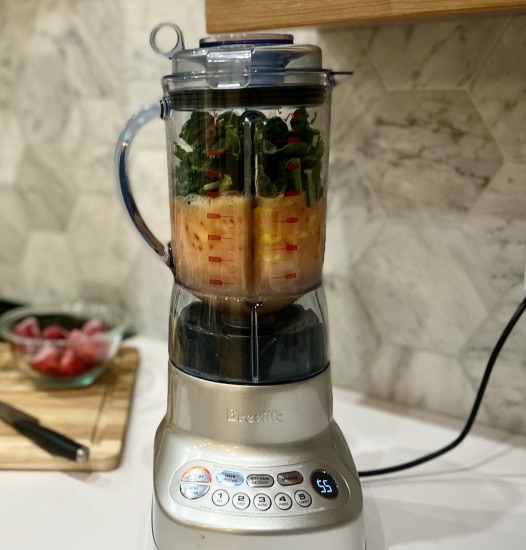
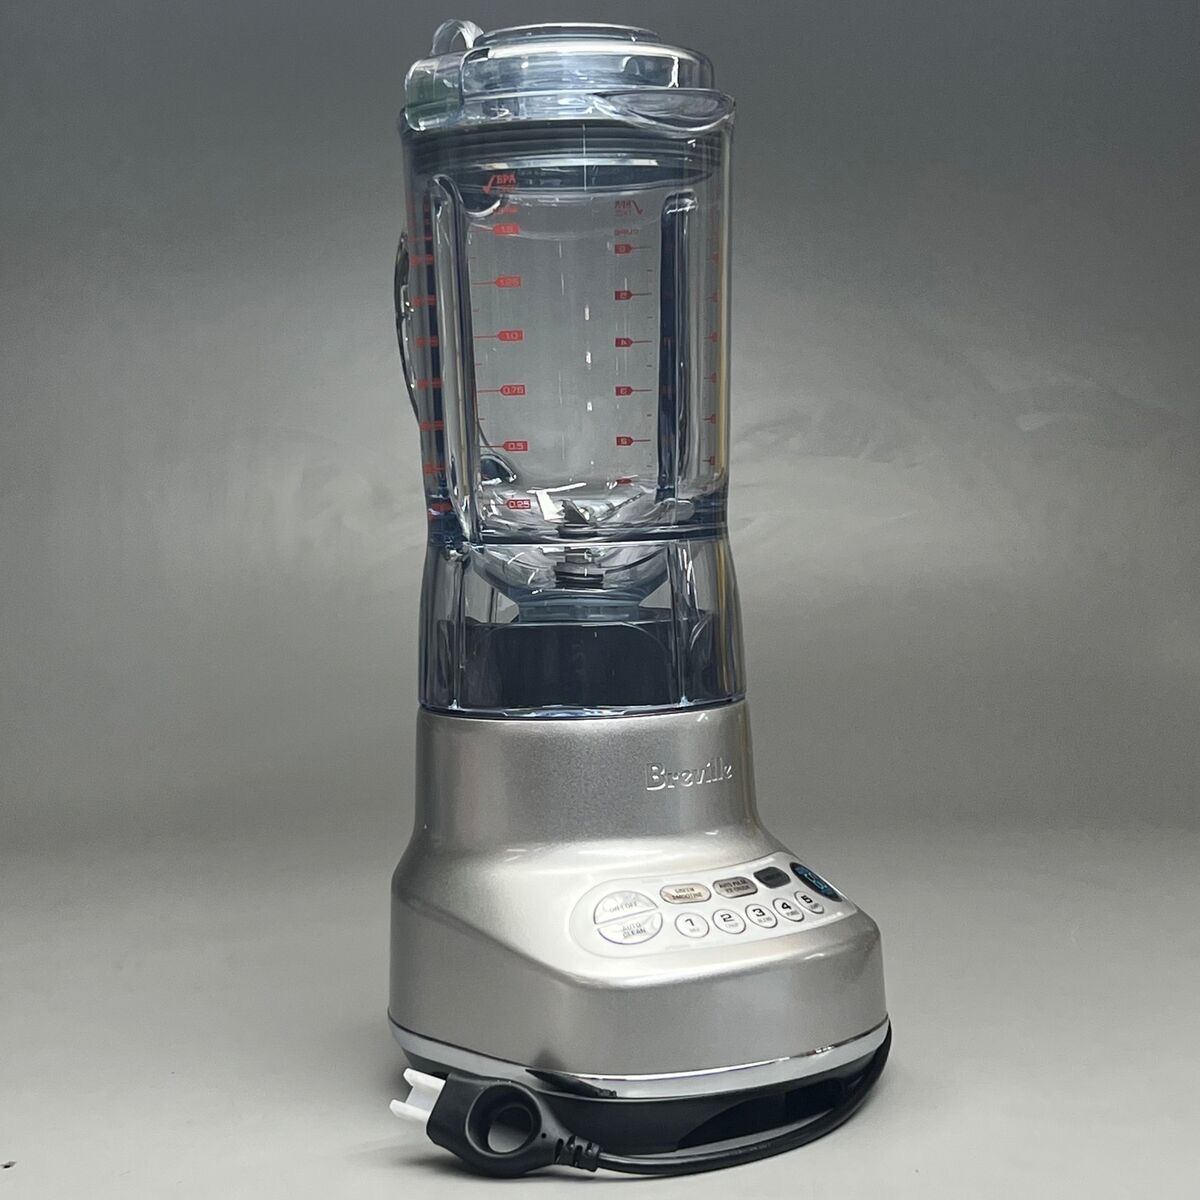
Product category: misc
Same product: yes